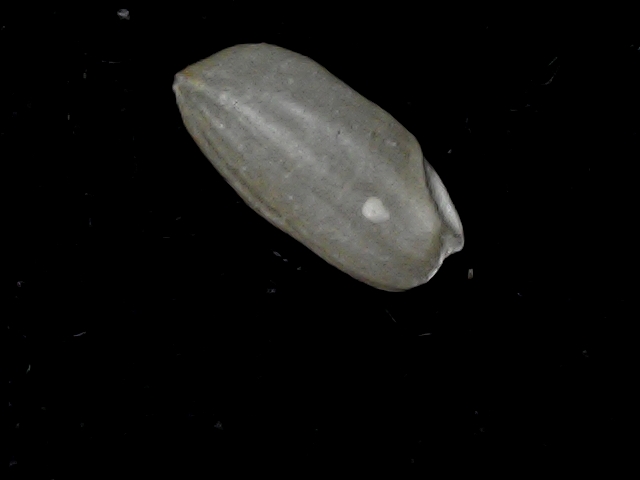
Rice variety: BD39